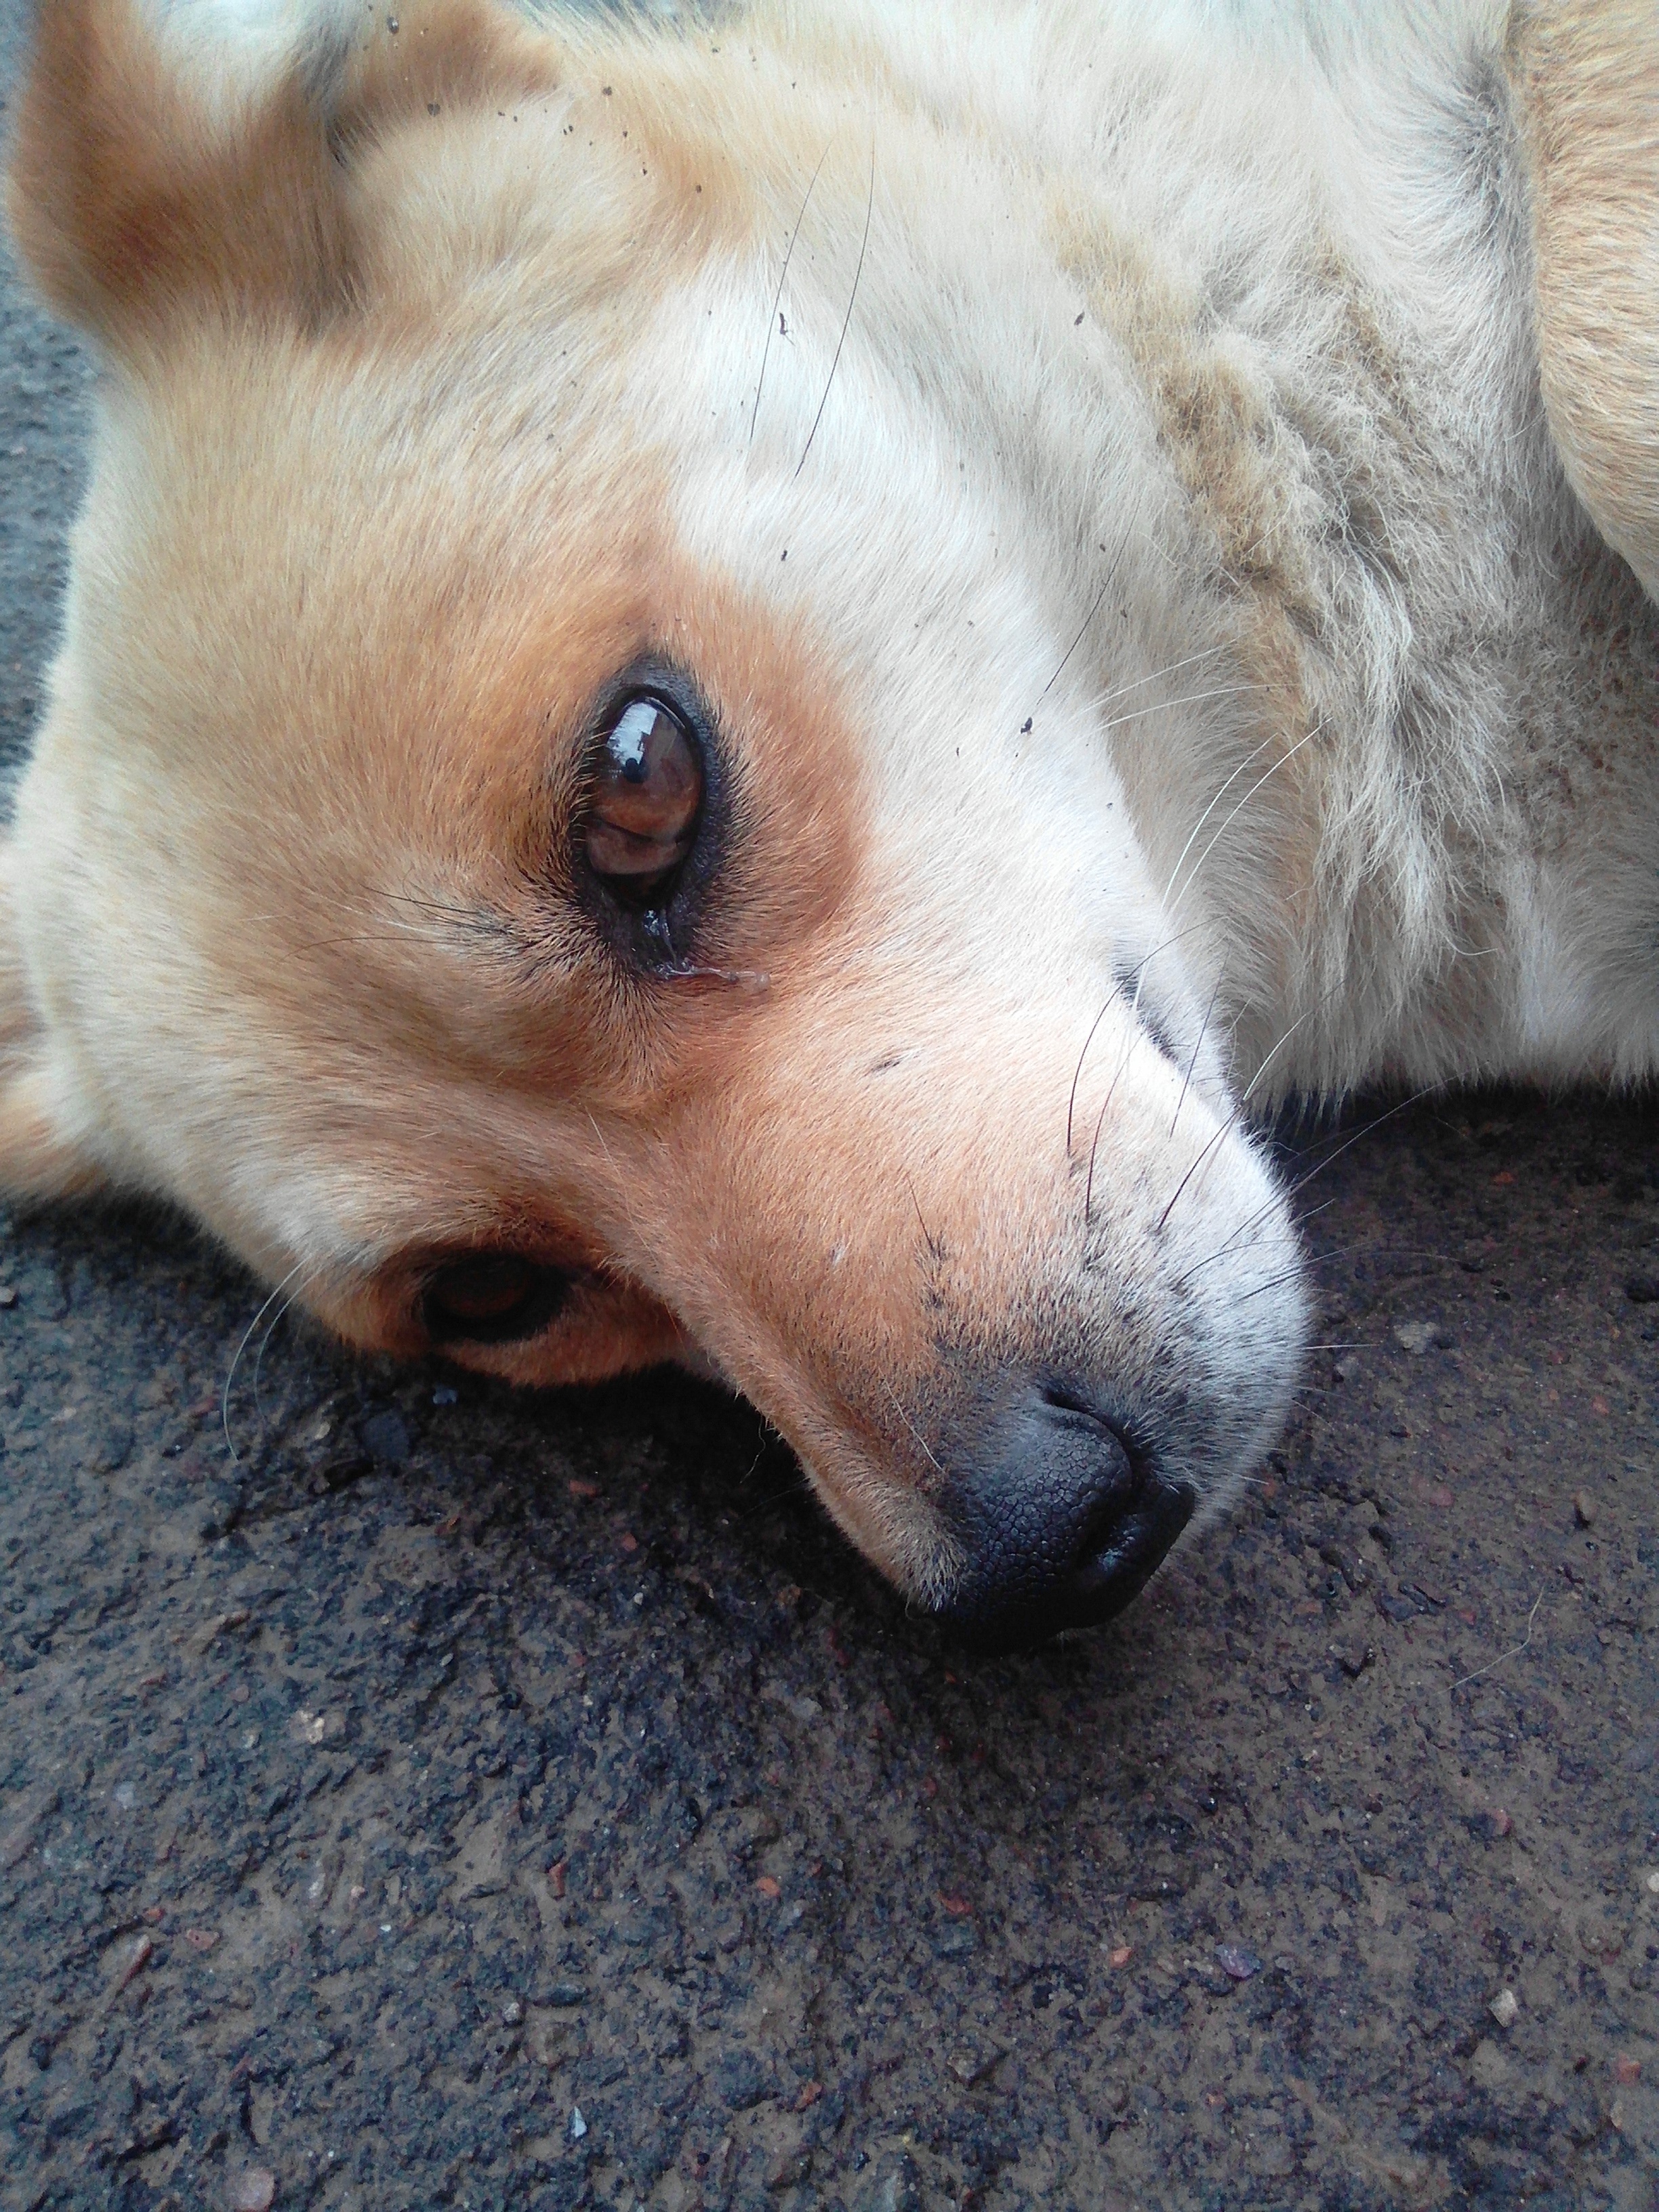
view, puppy, dog, pet, portrait, mammal, close up, sad, nose, snout, head, vertebrate, redhead, street dog, dog like mammal, dog breed group